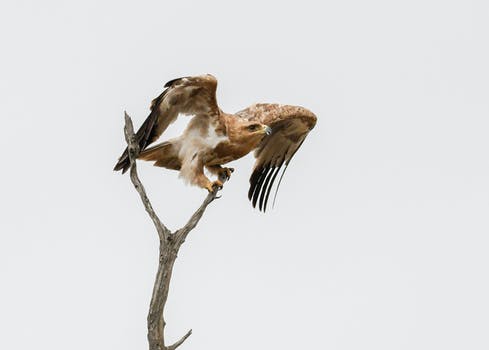
Label: No Watermark